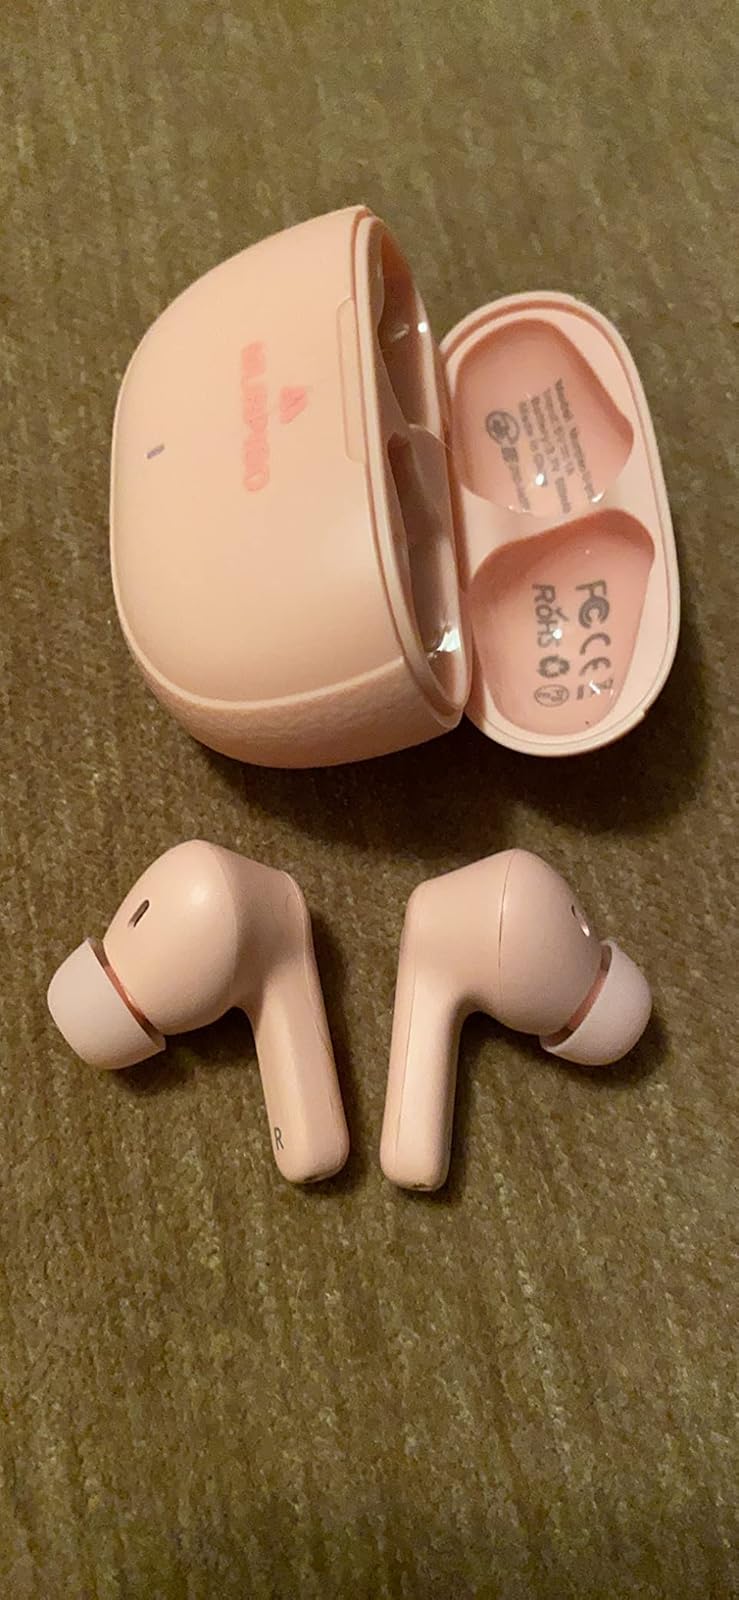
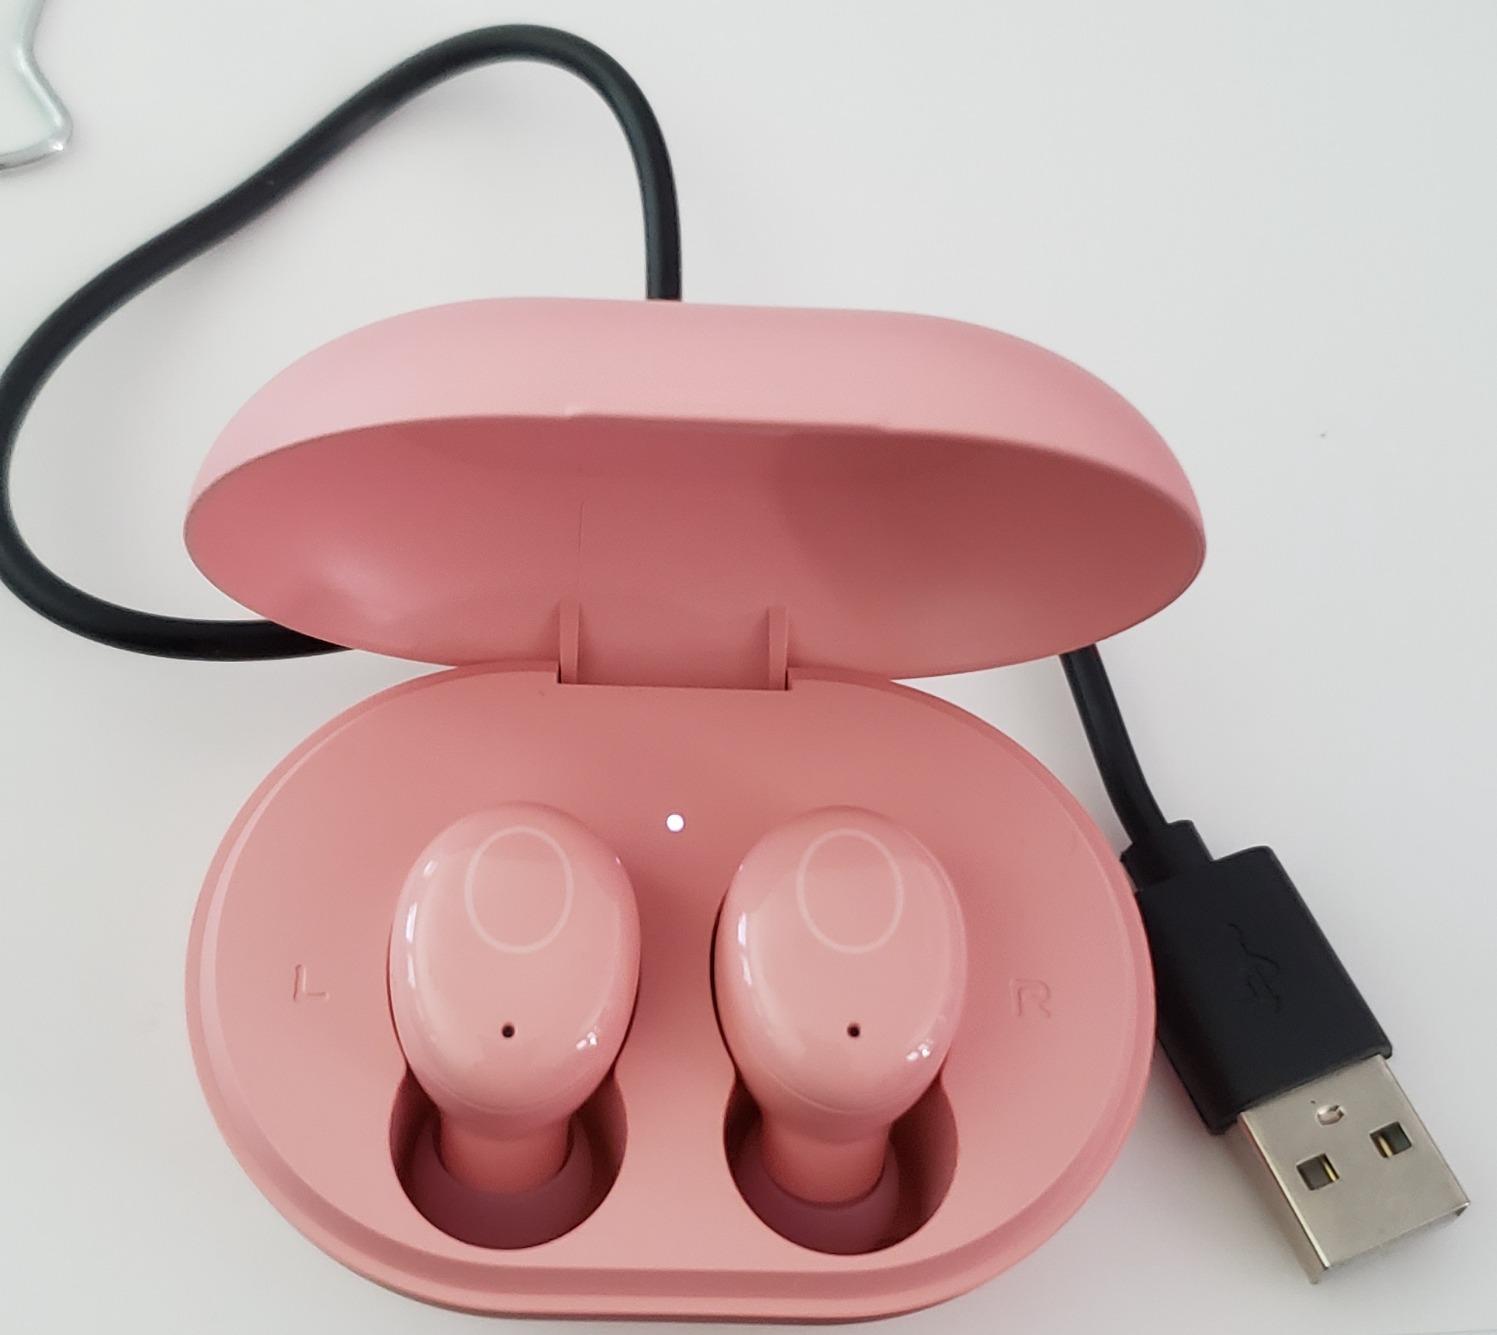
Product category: earbuds
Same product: no